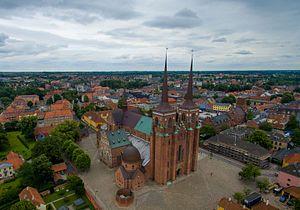
La cathédrale de Roskilde est un des monuments historiques les plus importants au Danemark. Nécropole royale depuis des siècles, elle est étroitement liée à l'histoire du pays et contient 800 ans d'architecture ecclésiastique.
Cet article traite des religions au Danemark.